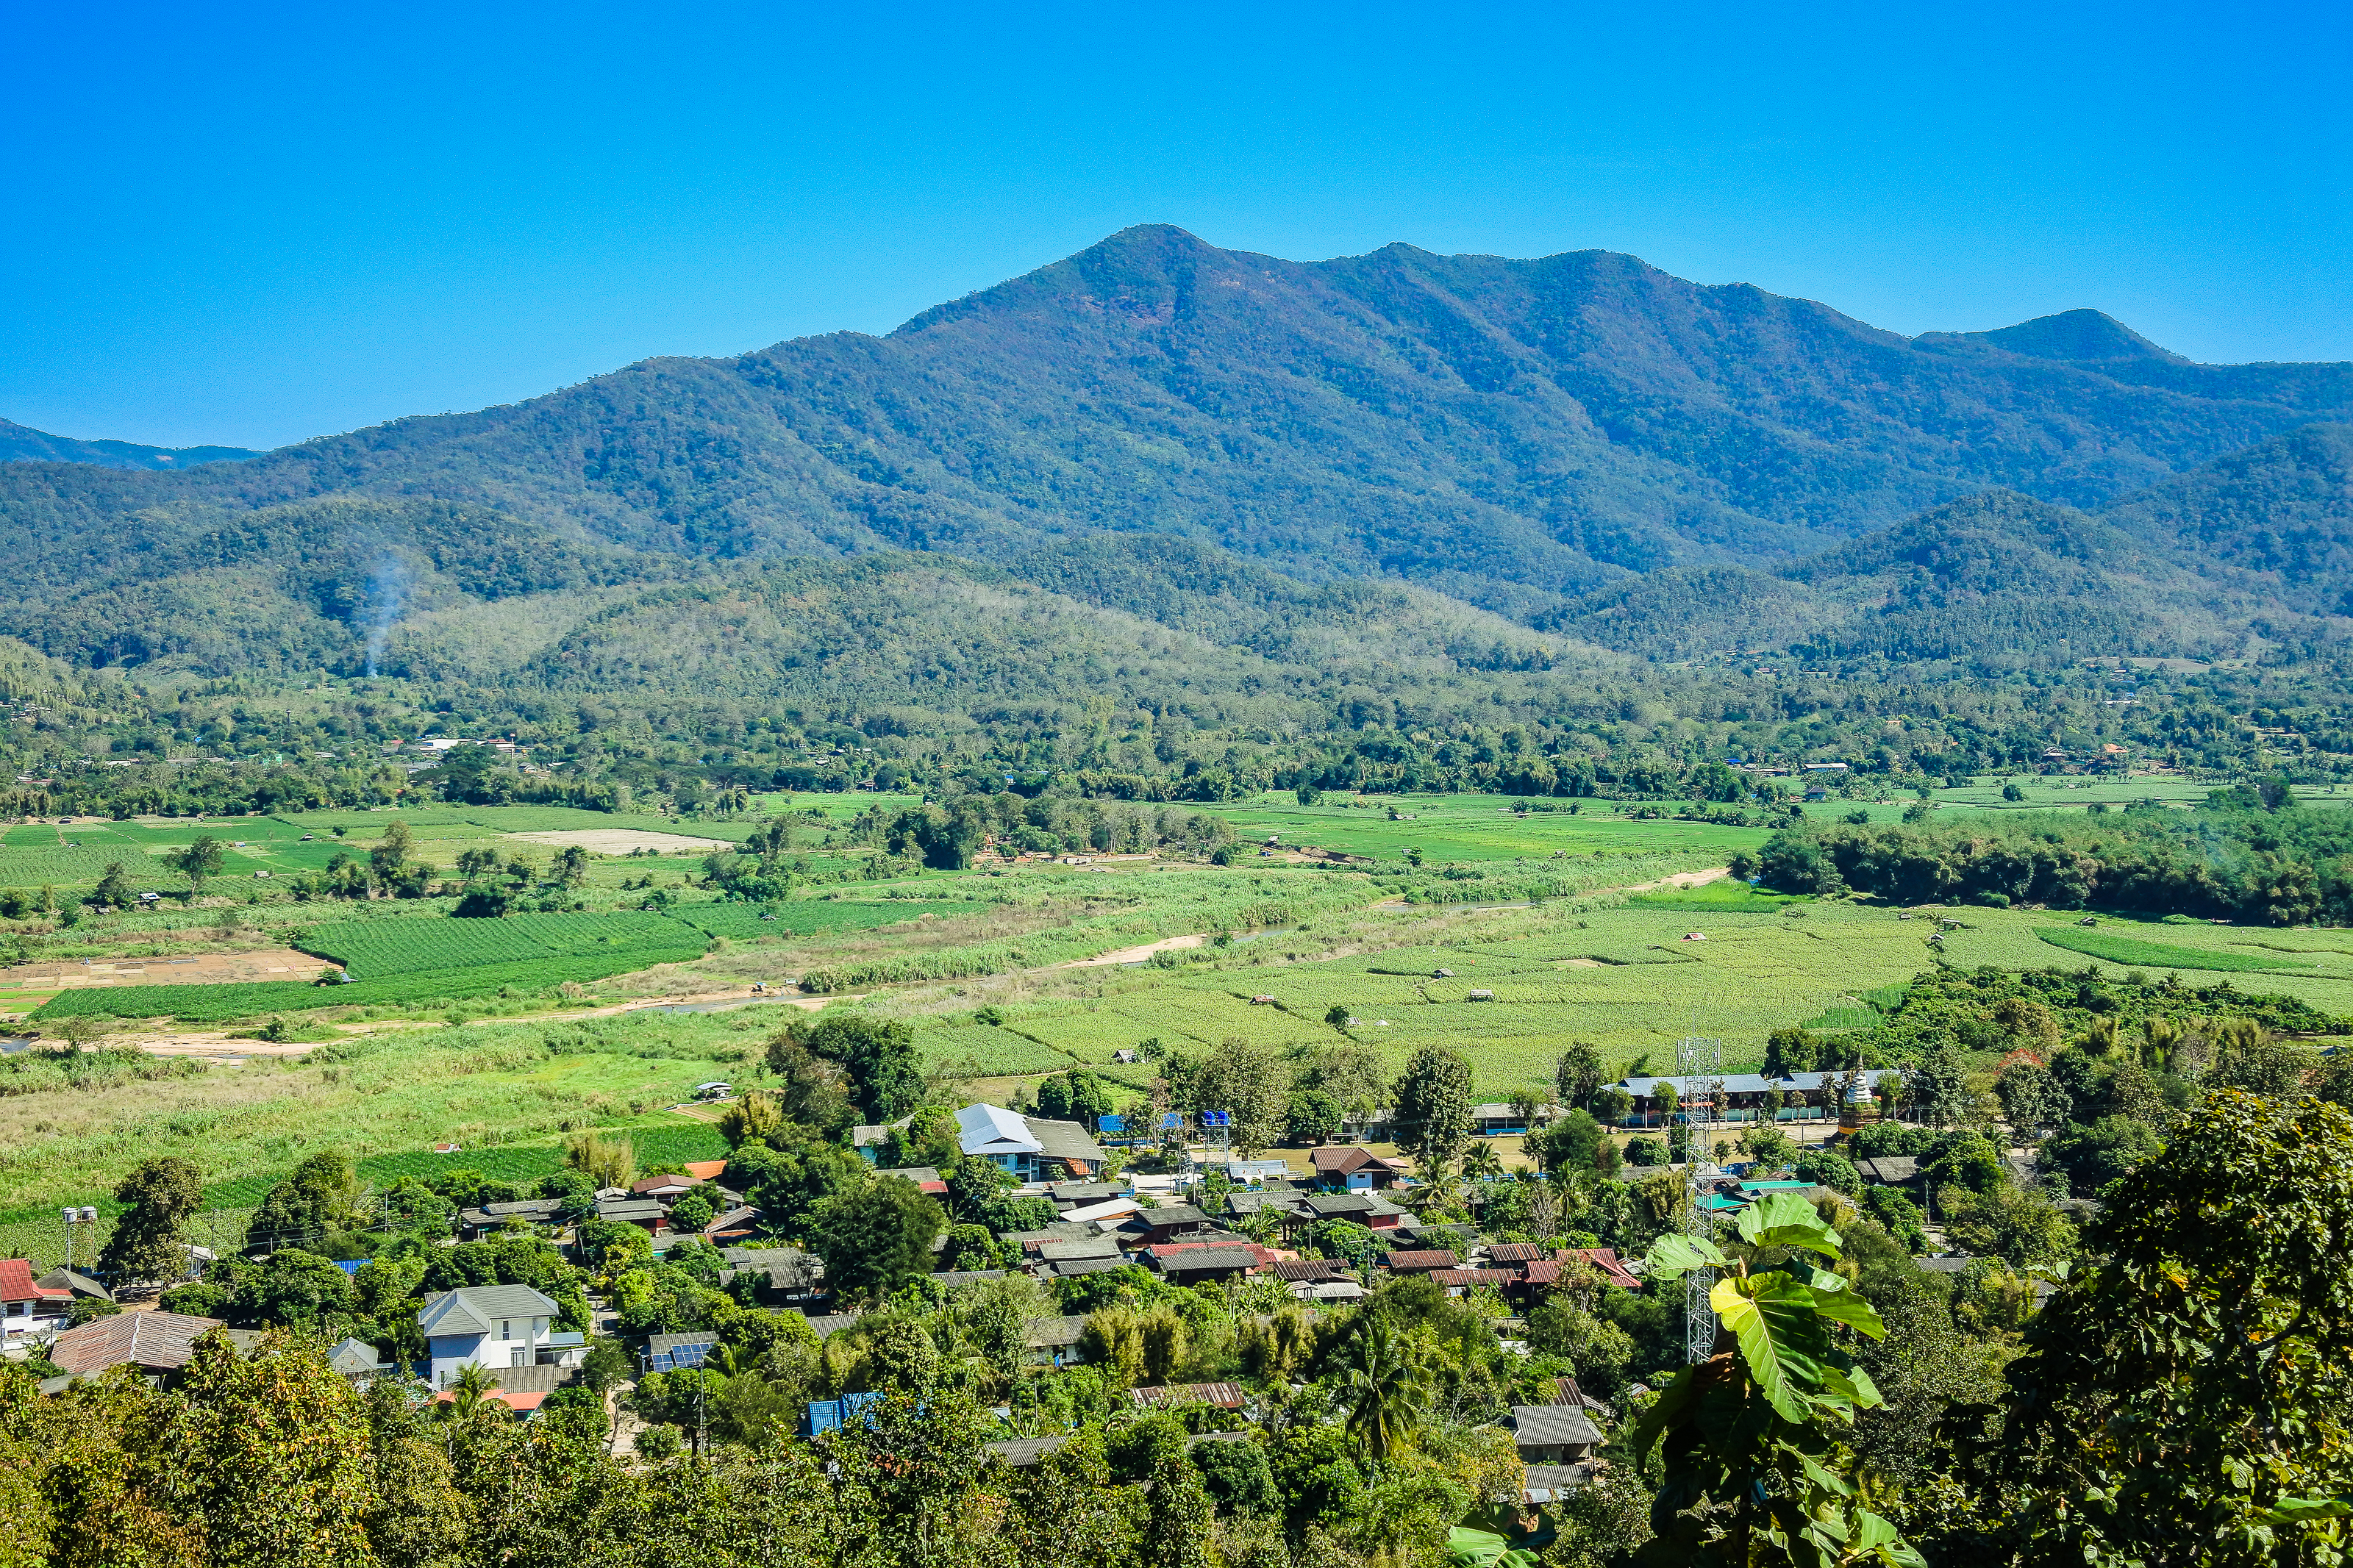
forest, destination, village landscape, mae hong son province, soil, landmarks, scenic, house, mist, agriculture, parks, mountain, view, trip, mae hong son thailand, thailand, mae sariang district, village, sky, green, nature, asia, asian, tree, temple monastery, cultivation, deforestation, home, mae hong son, monastery, village house, outdoors, buildings, hills, cultivate, temple, travel, landscape, mountainous landforms, natural landscape, highland, hill station, hill, vegetation, mountain range, wilderness, grassland, nature reserve, rural area, mount scenery, ridge, grass, fell, valley, land lot, meadow, plain, tourism, cloud, mountain village, plantation, plateau, national park, plant, pasture, vacation, farm, jungle, road